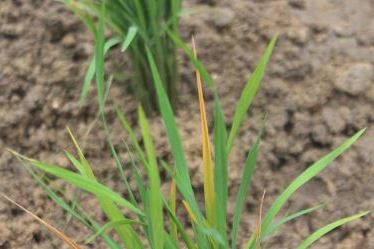
Disease: Tungro